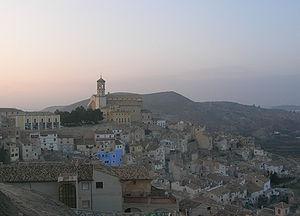
Cehegín est une municipalité dans la province de Murcie, Espagne. Elle a une superficie de 293 km² et une population d'environ 14 800, et est traversée par le fleuve Argos.